Marbois

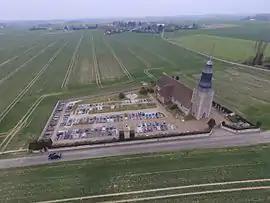
The church in Les Essarts, in Marbois

Marbois is a commune in the department of Eure, northern France. The municipality was established on 1 January 2016 by merger of the former communes of Chanteloup, Le Chesne (the seat), Les Essarts and Saint-Denis-du-Béhélan. The merging of the towns swelled the size of the population from 591 in 2013 to 1,326 in 2019.